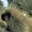
Label: porcupine